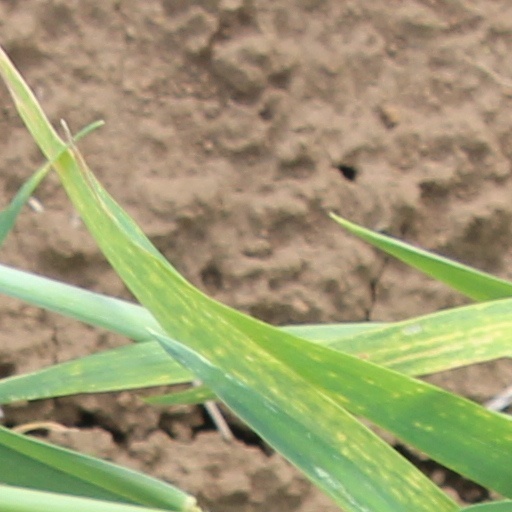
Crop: wheat